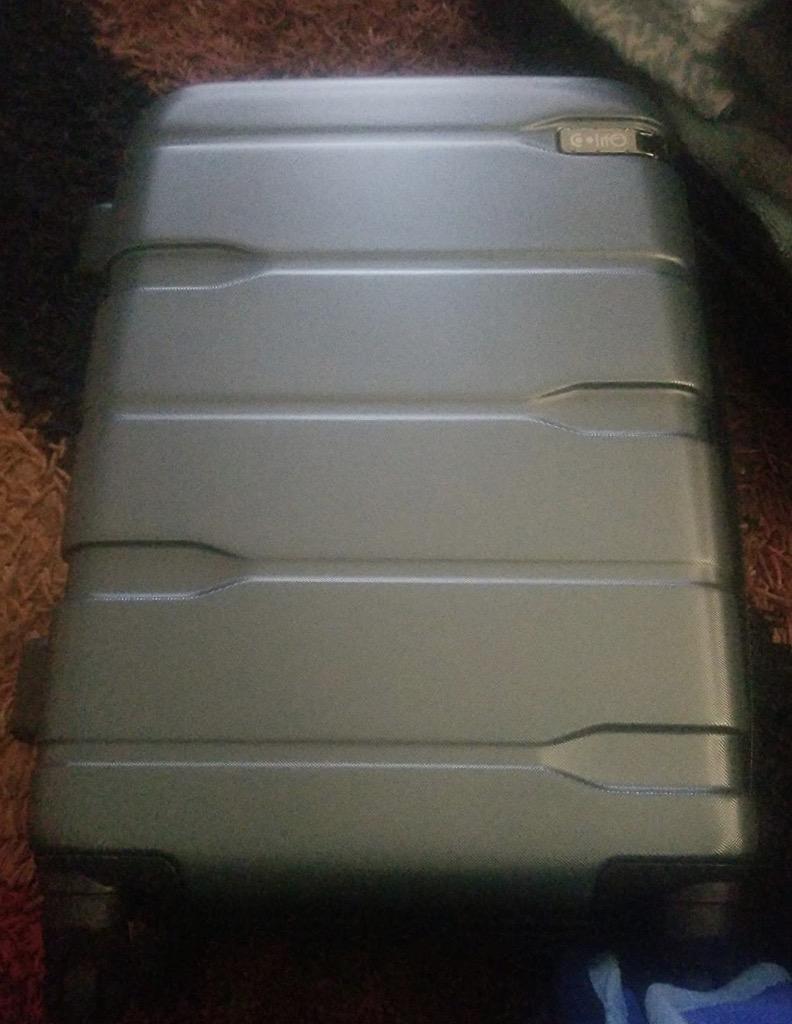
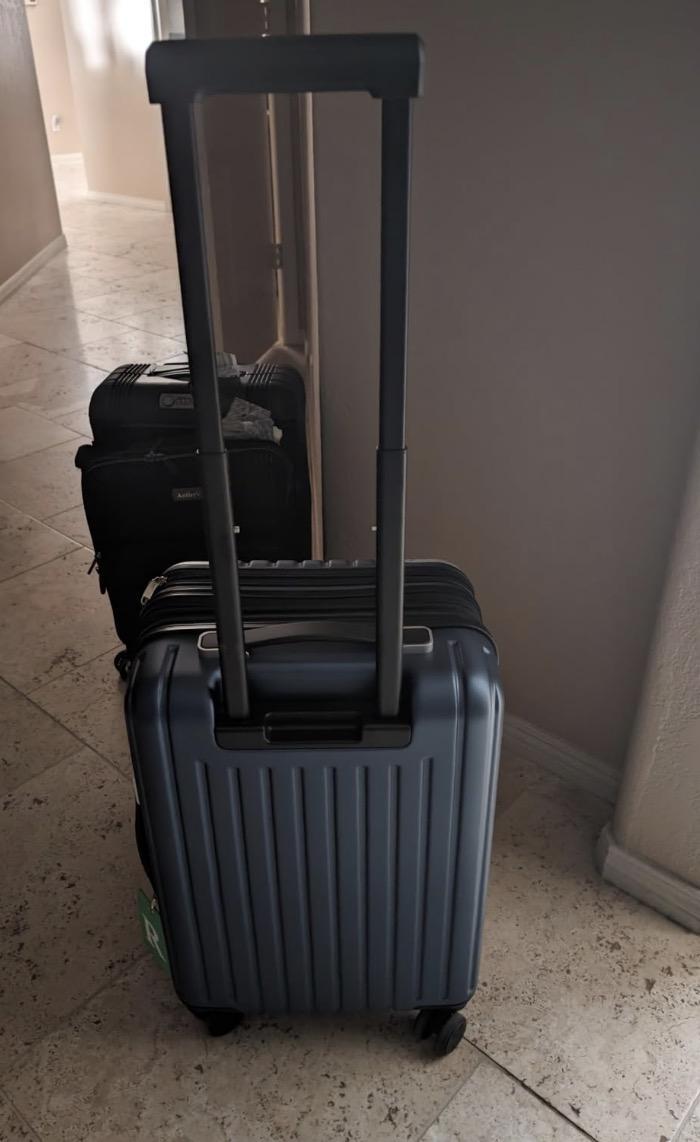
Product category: items_tea
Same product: no